Ann Lee

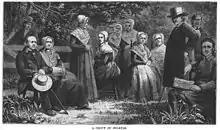
A group of Shakers, published in 1875

In 1774 a revelation led her to take a select band to America. She was accompanied by her husband, who soon afterwards deserted her. Also following her to America were her brother, William Lee (1740–1784); Nancy Lee, her niece; James Whittaker (1751–1787), who had been brought up by Mother Ann and was probably related to her; John Hocknell (1723–1799), who provided the funds for the trip; his son, Richard; James Shepherd; and Mary Partington. These 9 members sailed aboard the Mariah, landing in New York City. Mother Ann and her converts arrived on 6 August 1774 after three months of sailing. They stayed for nearly five years. In 1779 Hocknell leased land at Niskayuna in the township of Watervliet, near Albany. The Shakers settled there, and a unique community life began to develop and thrive. Not long after they arrived, Ann's husband left her and she never saw him again.